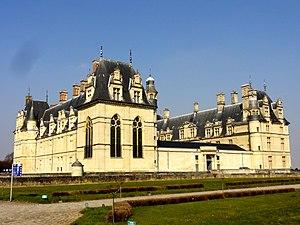
Façade est.
La Renaissance française est un mouvement artistique et culturel situé en France entre le milieu du XVᵉ siècle et le début du XVIIᵉ siècle. Étape de l'époque moderne, la Renaissance apparaît en France après le début du mouvement en Italie et sa propagation dans d'autres pays européens.